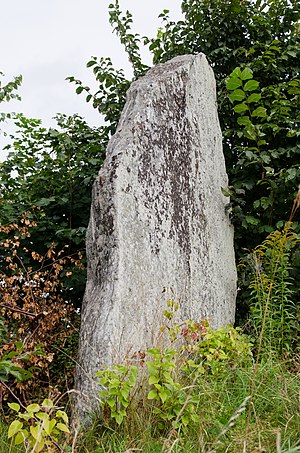
Der er et yndigt land / Tekst
Bautasten.
"""Der er et yndigt land"" er den ene af Danmarks to nationalsange.